Who Rules America?

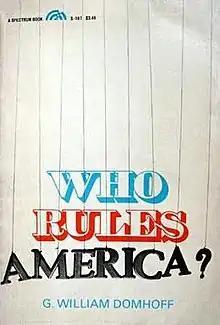
Cover of first edition

Who Rules America? is a book by research psychologist and sociologist G. William Domhoff, Ph.D., published in 1967 as a best-seller (#12).